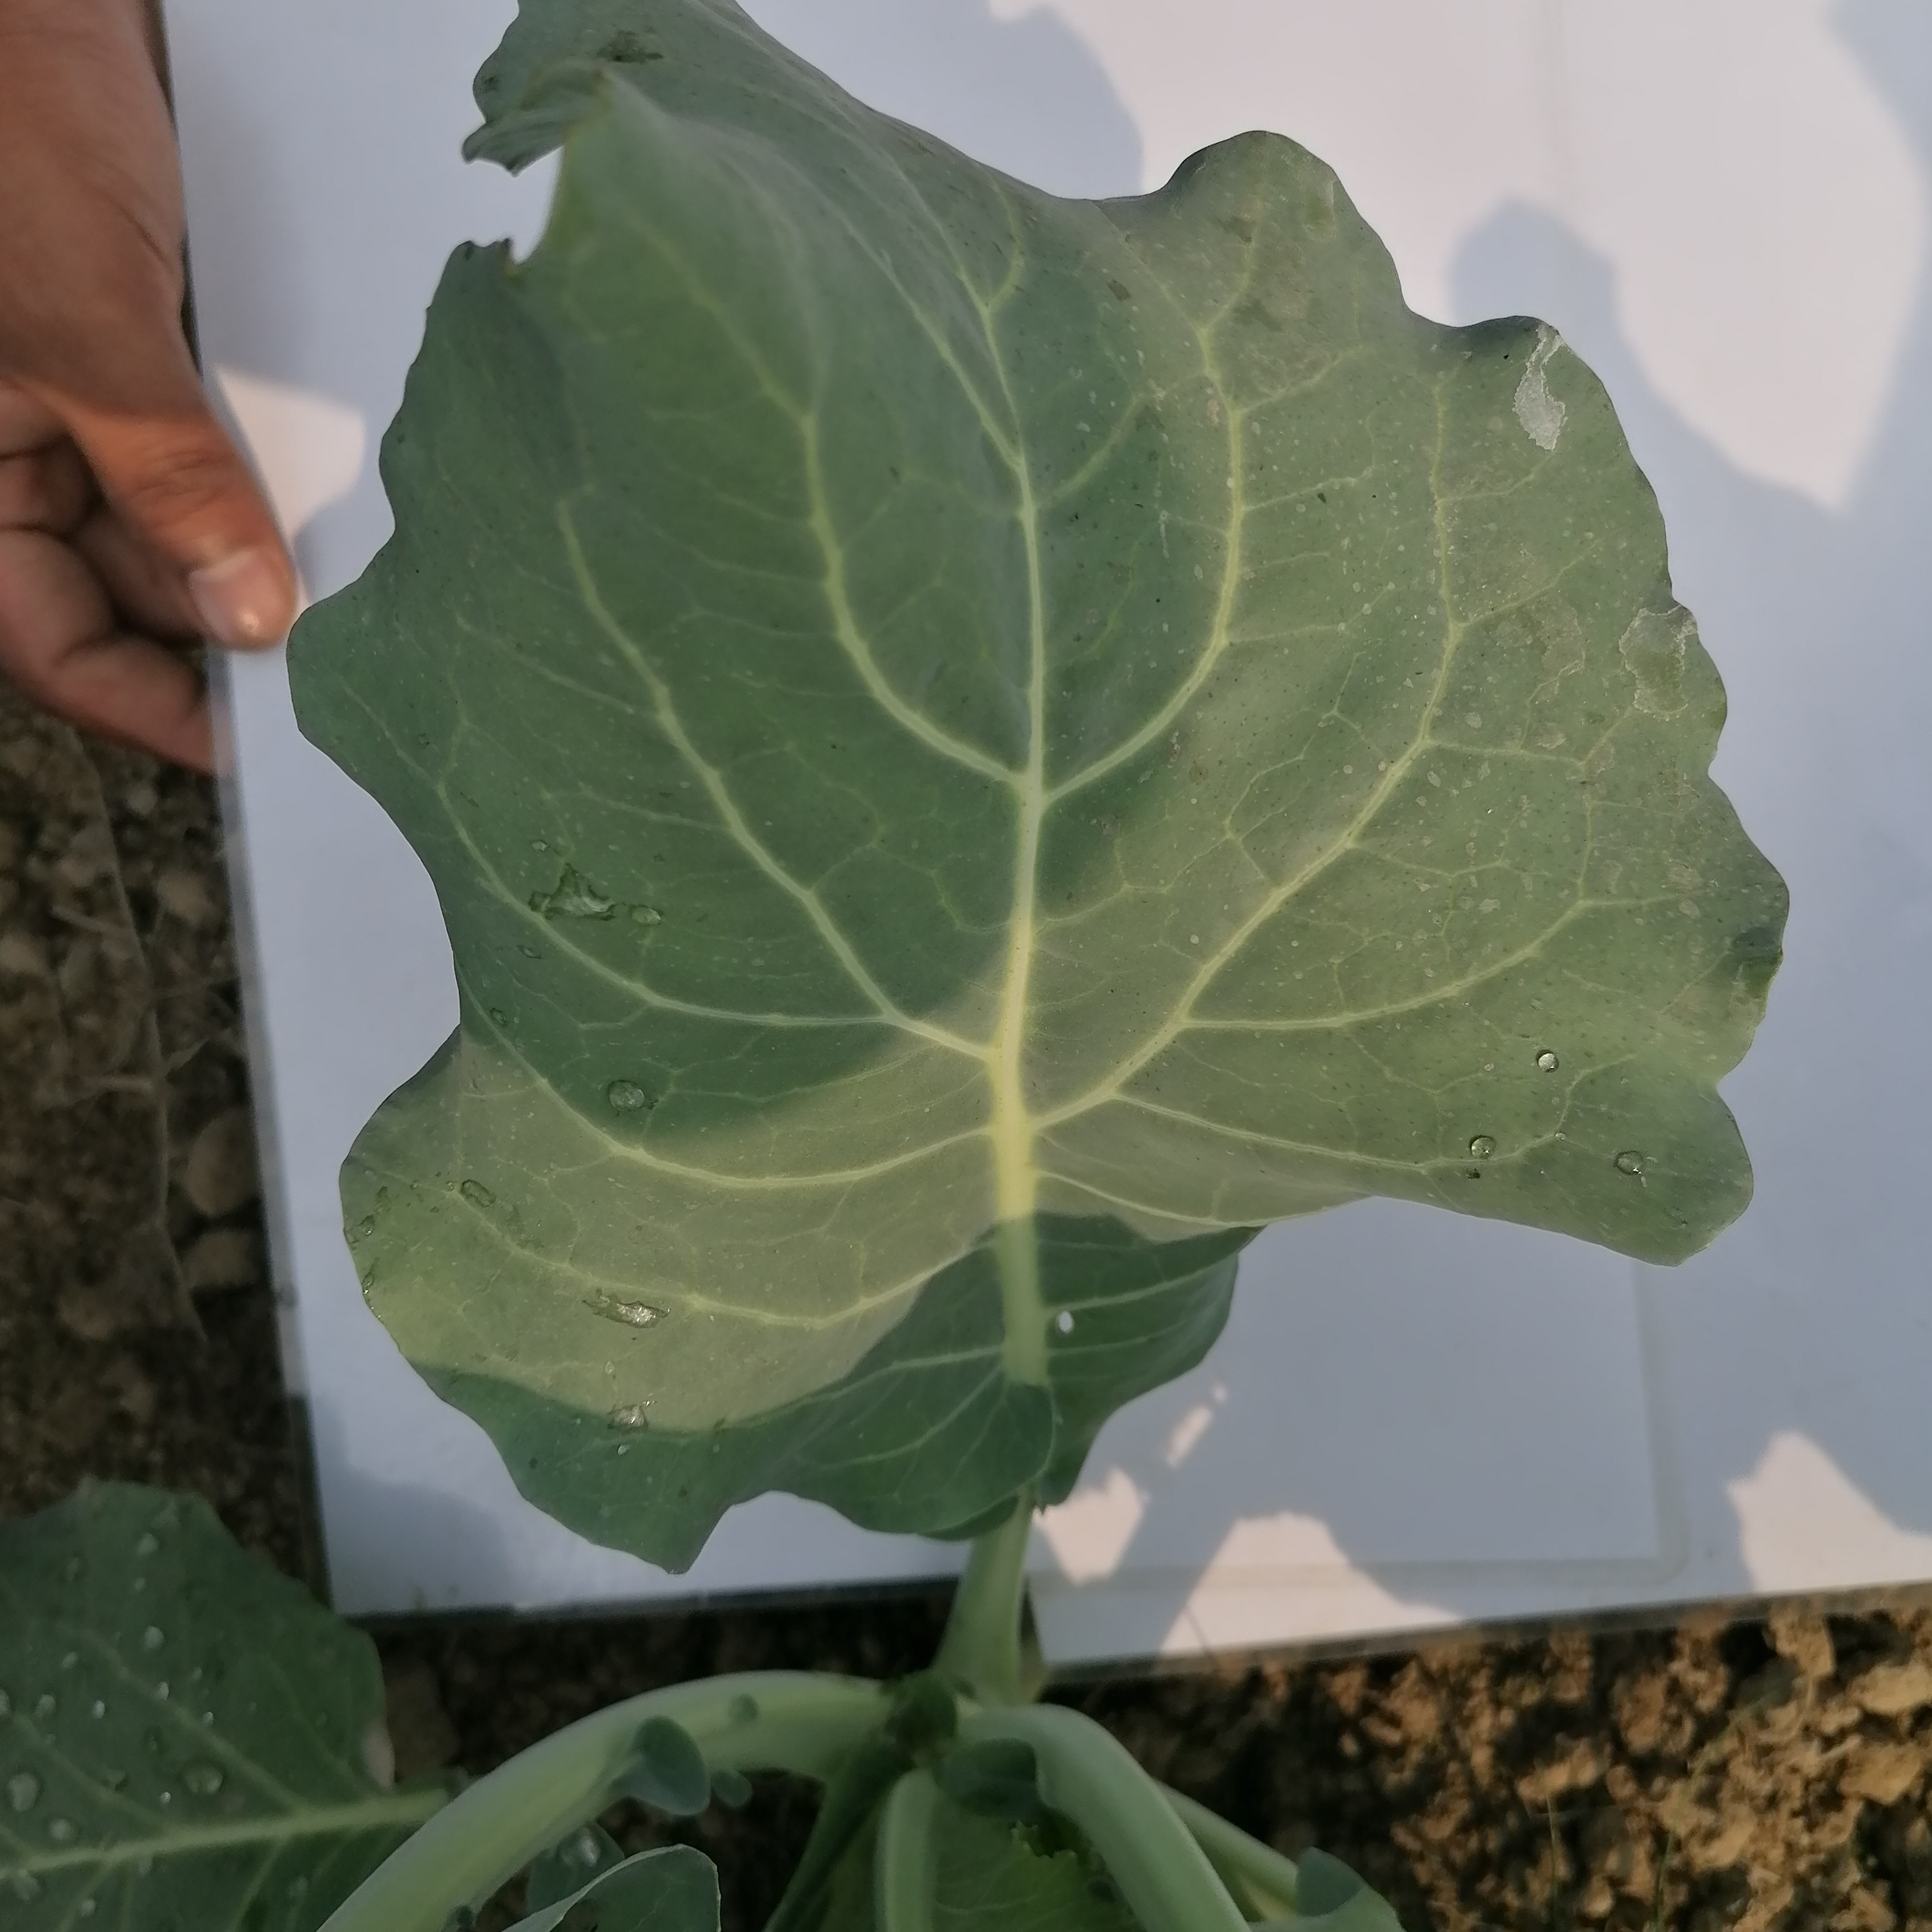
Label: Healthy